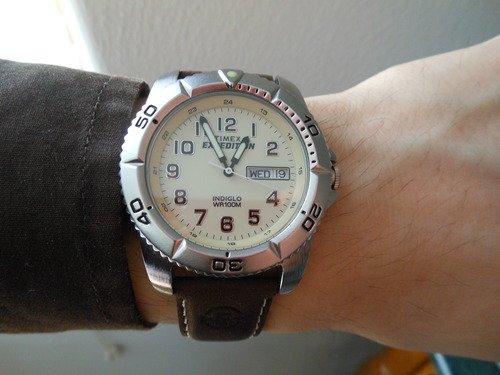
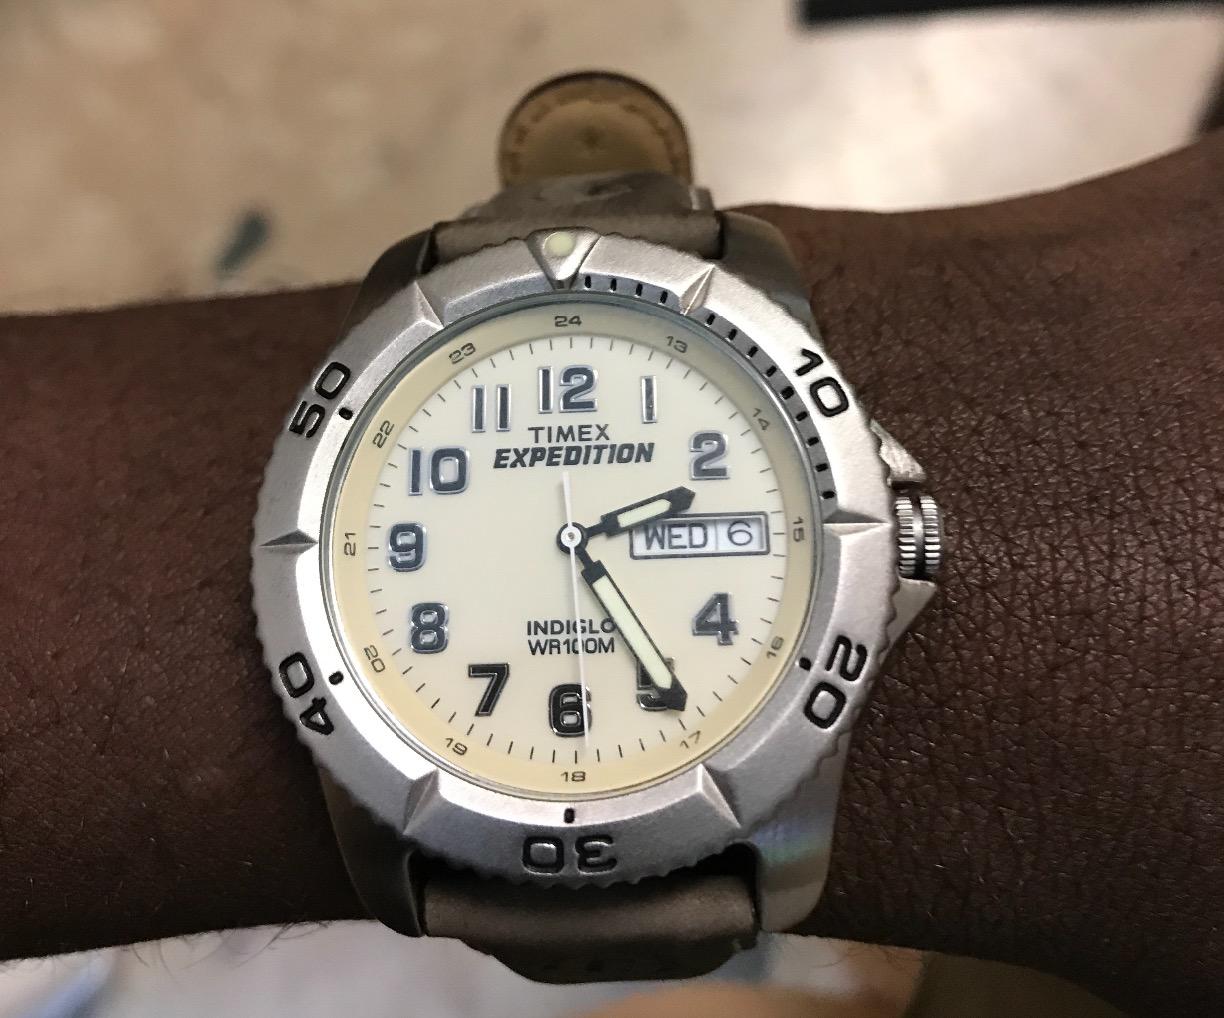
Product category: accessories_watch
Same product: yes